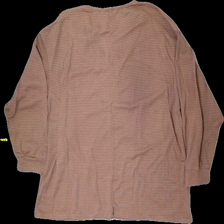
View: back
Type: Sweater
Category: Ladies
Brand: Missing
Colors: Brown
Material: 100% polyester
Size: XXXL
Stains: Minor
Price range: 100-150
Recommended usage: Reuse